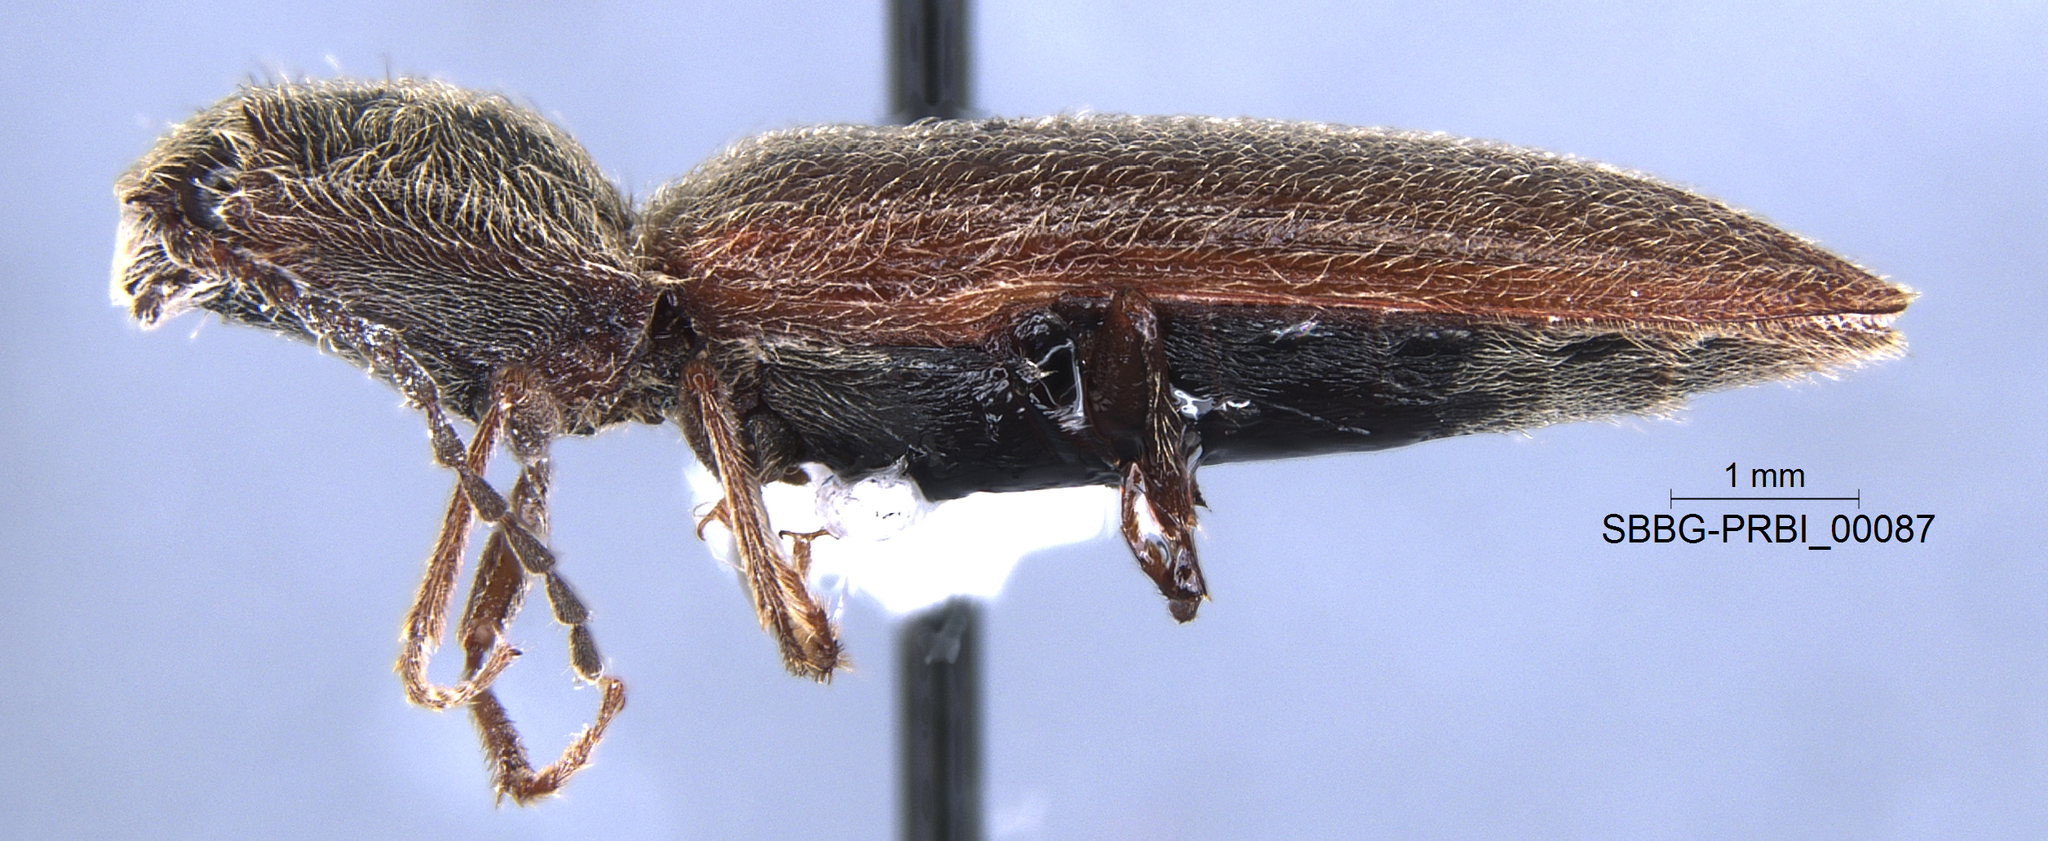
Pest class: clickbeetles_wireworms